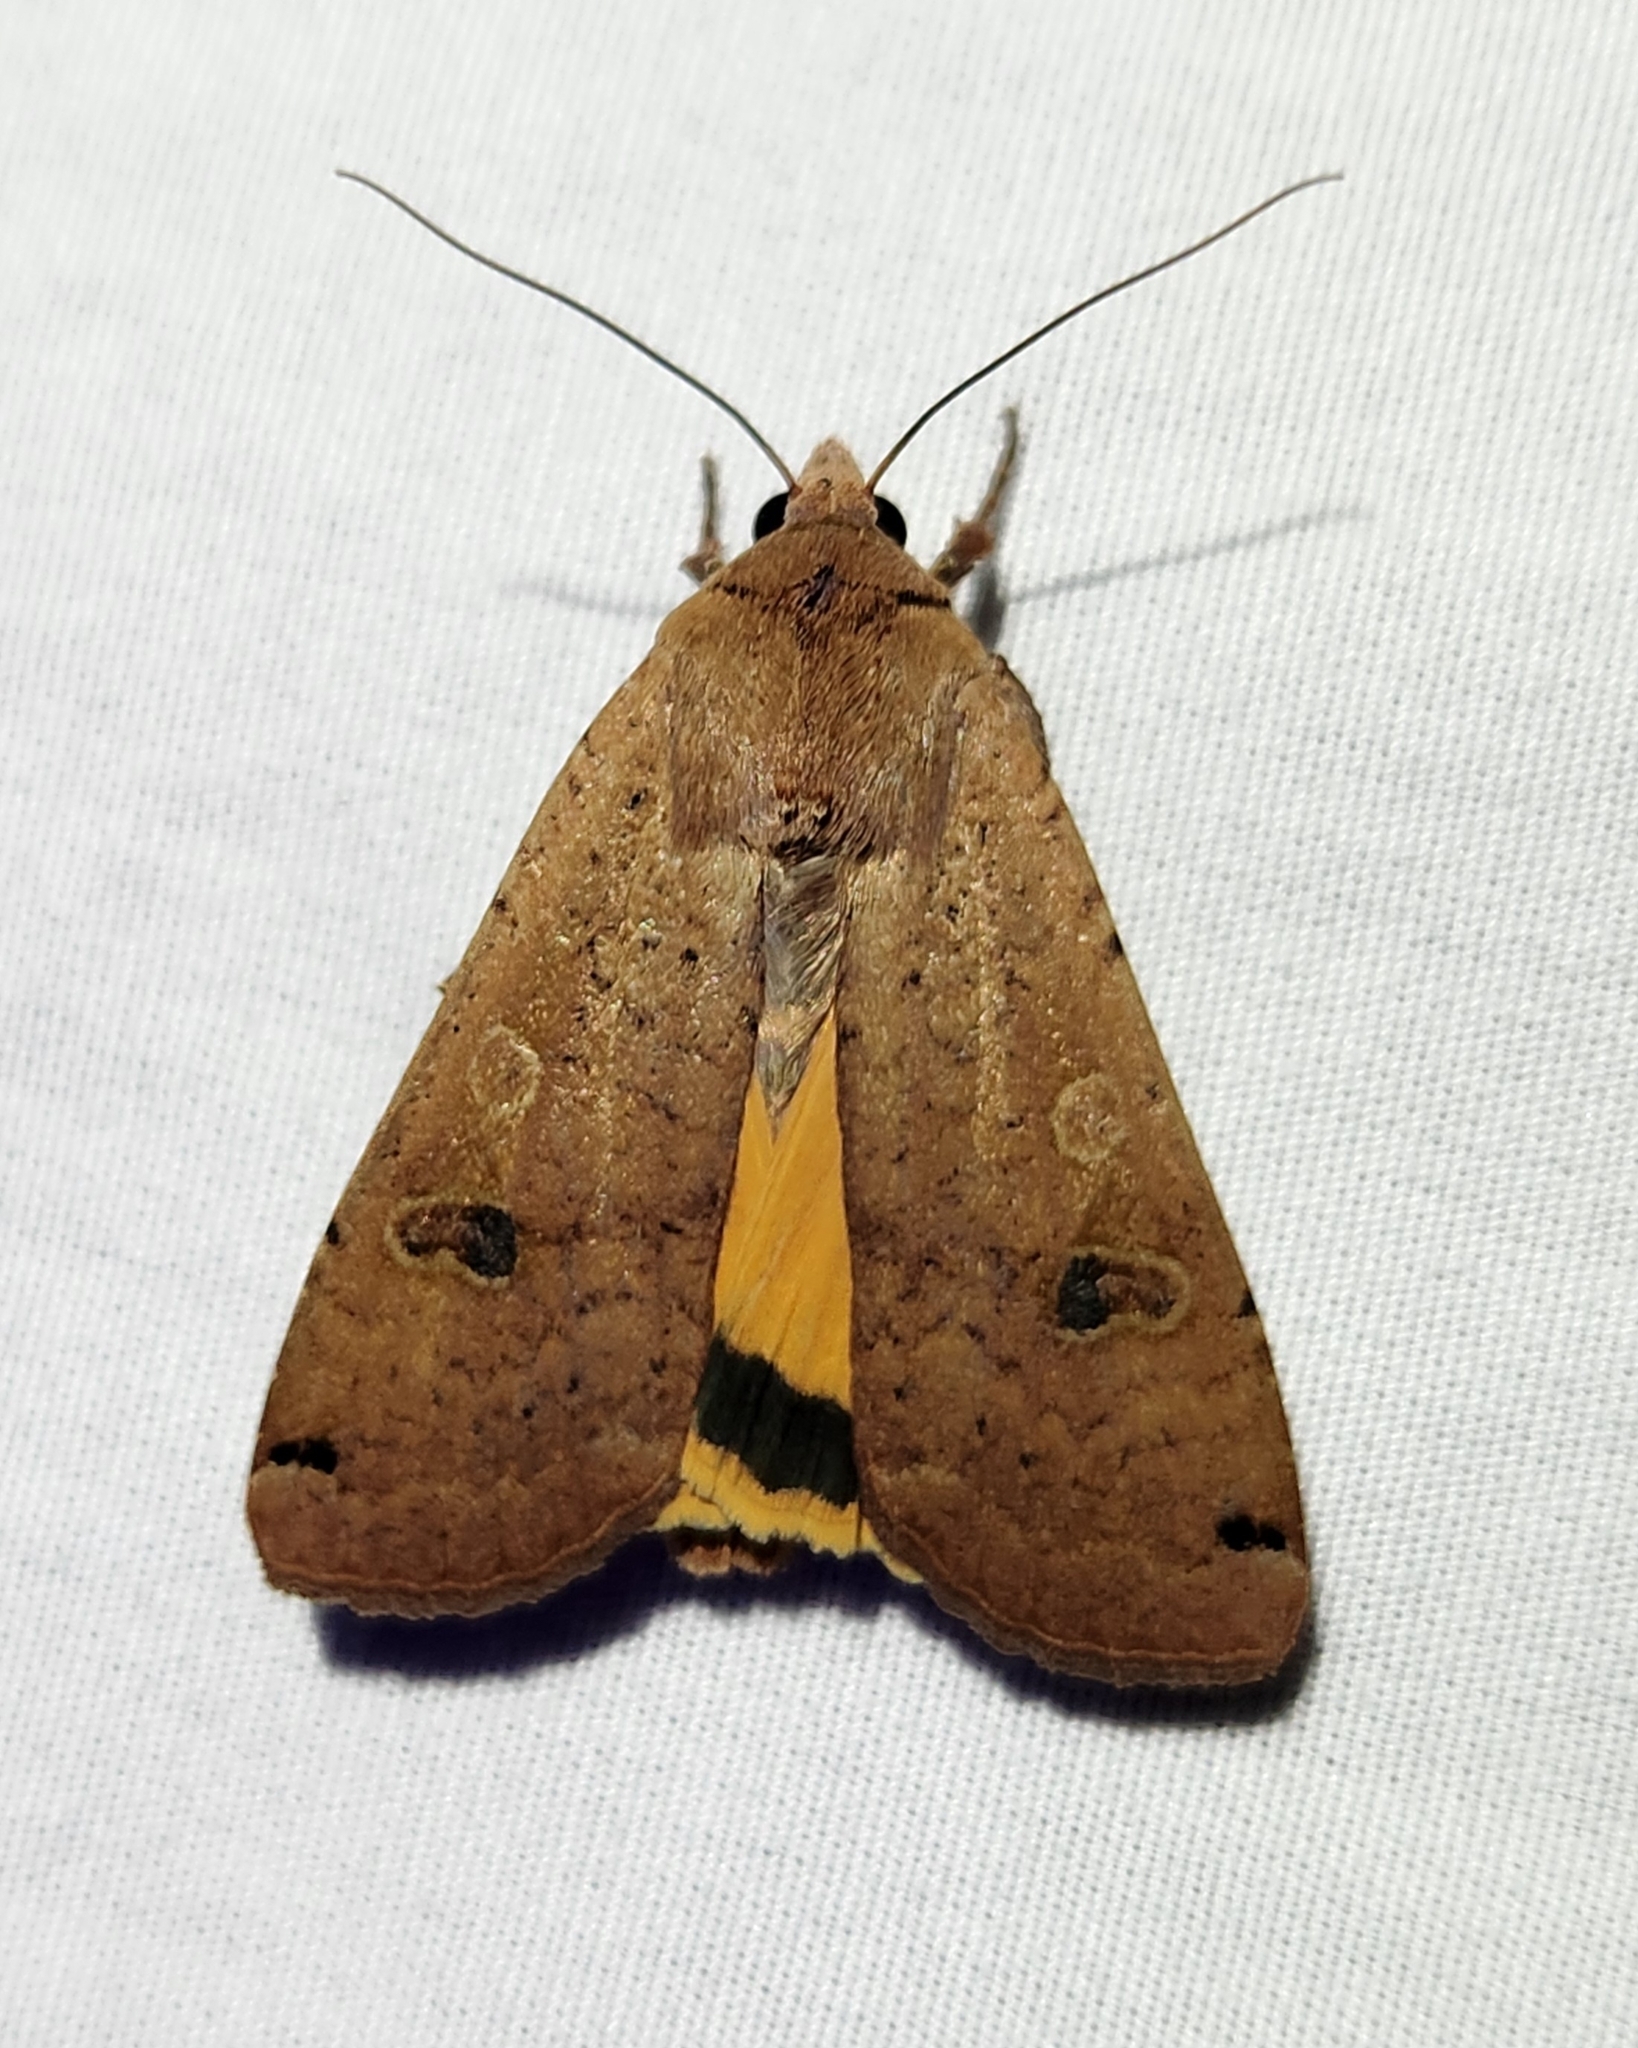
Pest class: cutworms